Mohini

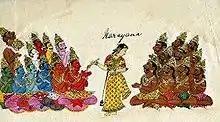
Mohini distributing the Amrita to the Devas (left), while the Asuras look on

The earliest reference to a Mohini-type goddess appears in the "Samudra Manthana" episode of the 5th century BCE Hindu epic "Mahabharata". The Amrita, or nectar of immortality, is produced by the churning of the Ocean of Milk. The Devas and the Asuras fight over its possession. The Asuras contrive to keep the Amrita for themselves, angering the Devas. Vishnu, wise to their plan, assumes the form of an "enchanting damsel". She uses her allure to trick the Asuras into giving her the Amrita, and then distributes it amongst the Devas. Rahu, an Asura, disguises himself as a god and tries to drink some Amrita himself. Surya (the sun-god) and Chandra (the moon-god) quickly inform Vishnu, and he uses the Sudarshana Chakra (the divine discus) to decapitate Rahu, leaving the head immortal. The other major Hindu epic, "Ramayana" (4th century BCE), narrates the Mohini story briefly in the "Bala Kanda" chapter. This same tale is also recounted in the "Vishnu Purana" four centuries later.